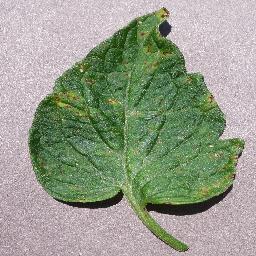
Label: Tomato___Septoria_leaf_spot